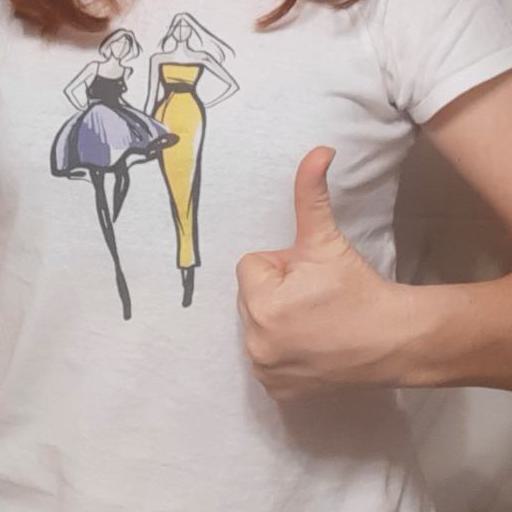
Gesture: like